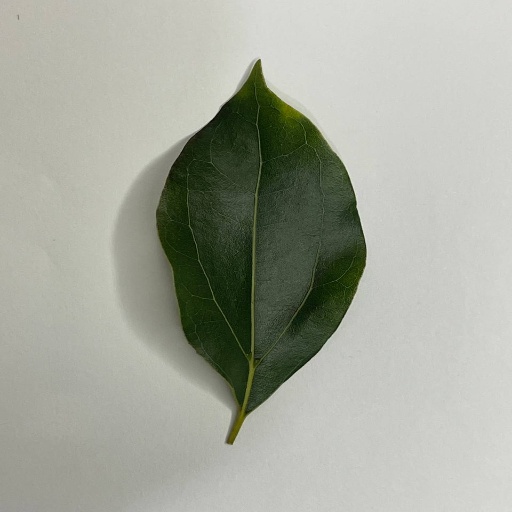
Species: Camphor
Leaf condition: Healthy Leaf